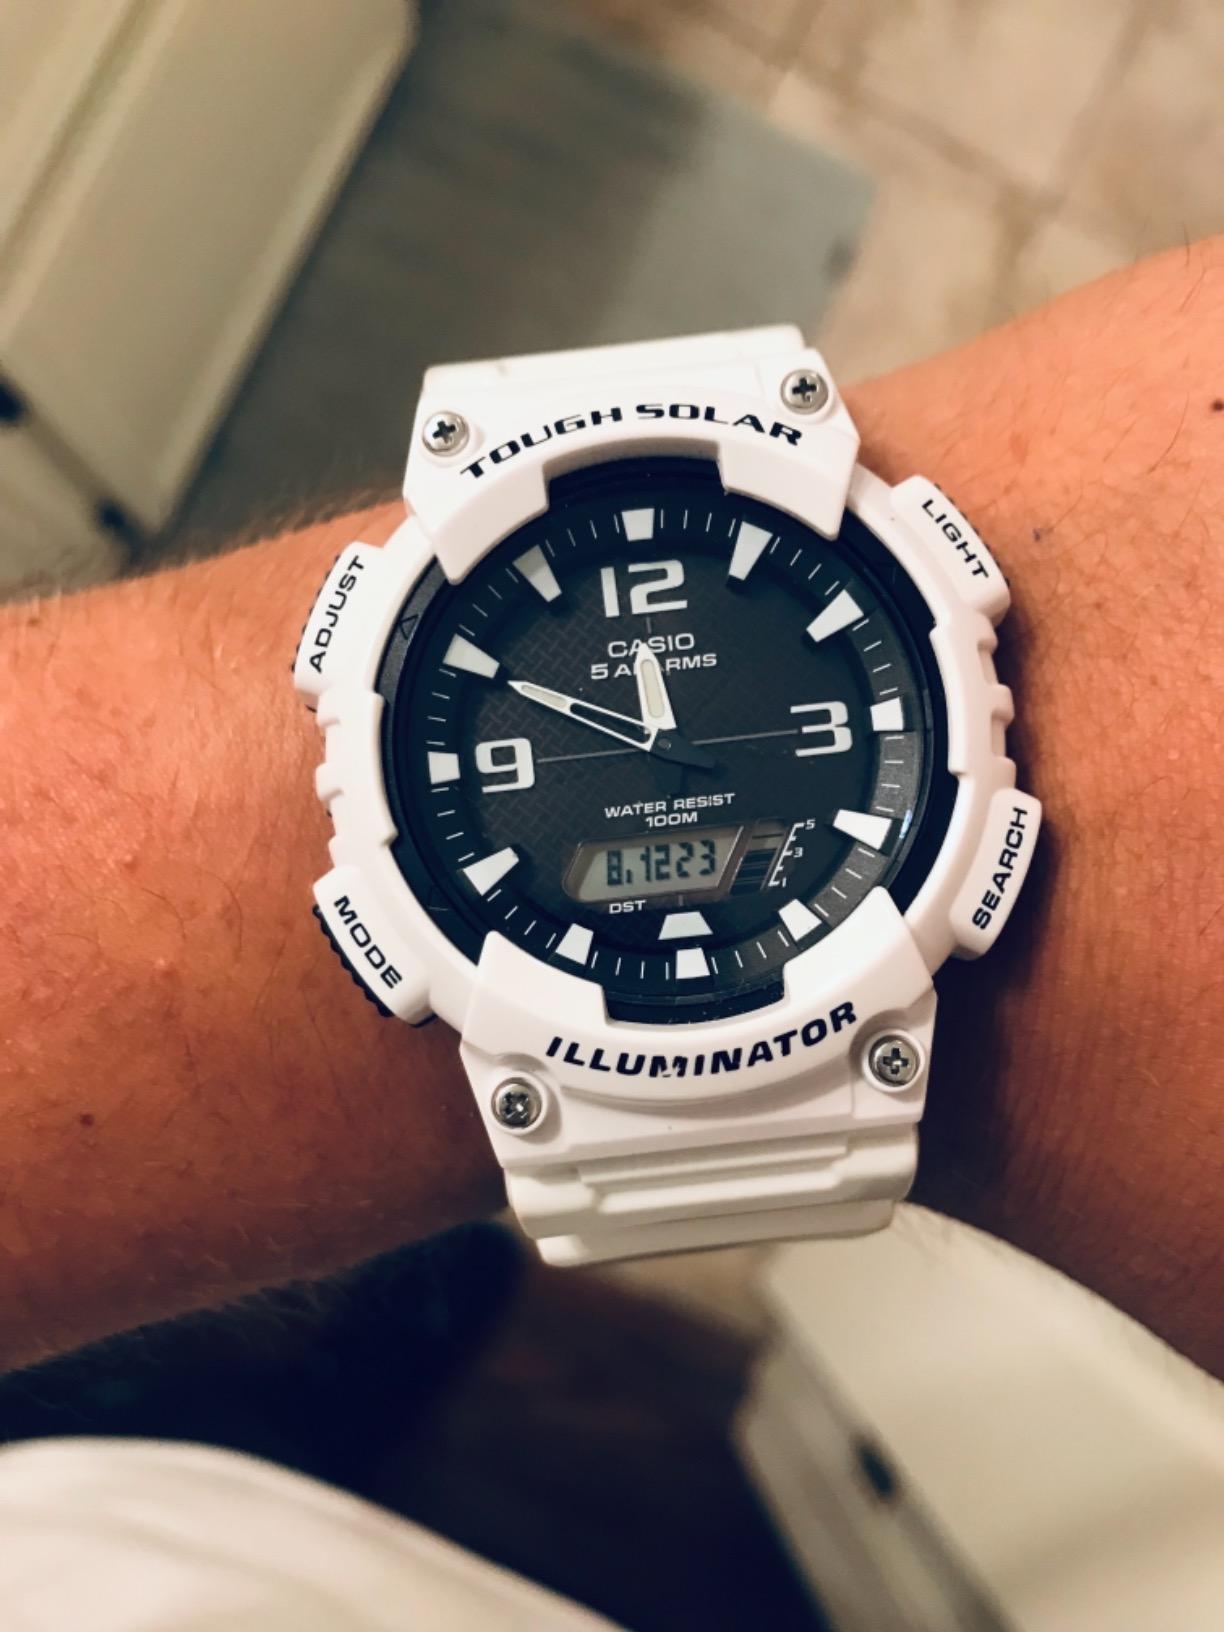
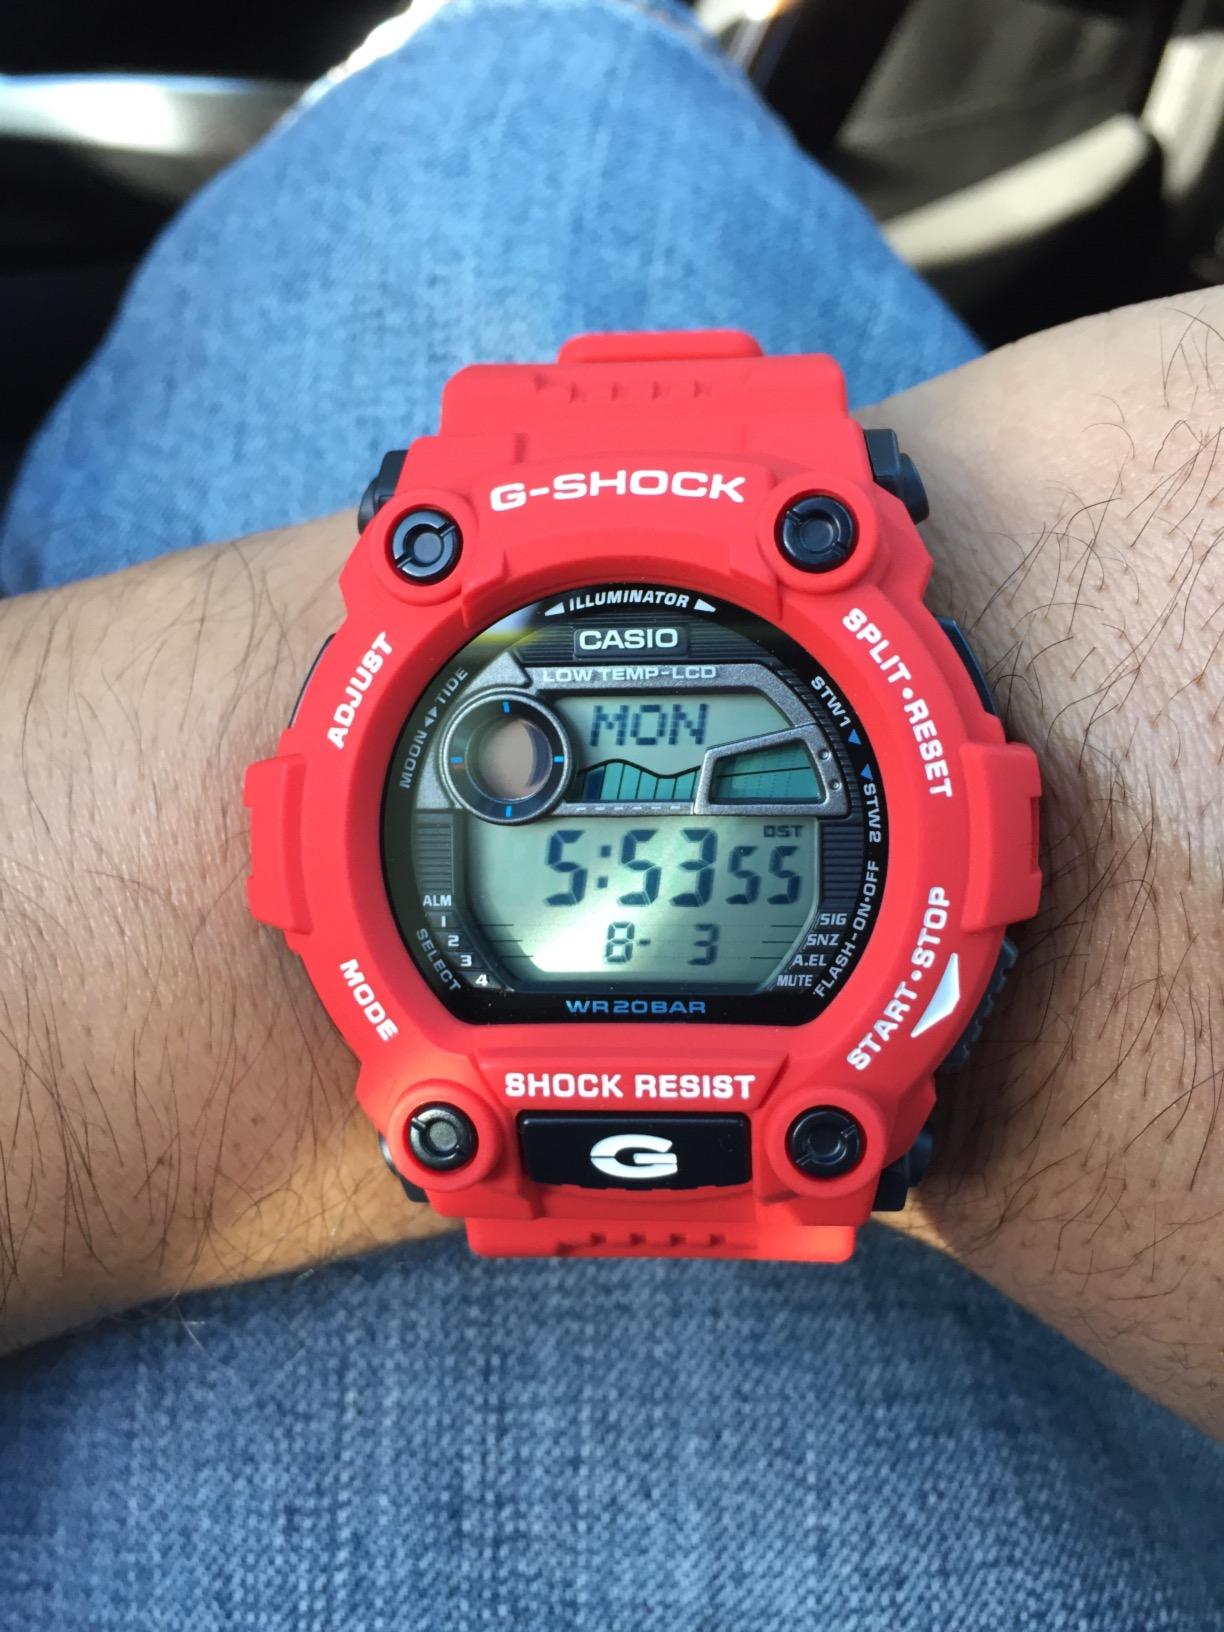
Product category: accessories_watch
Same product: no